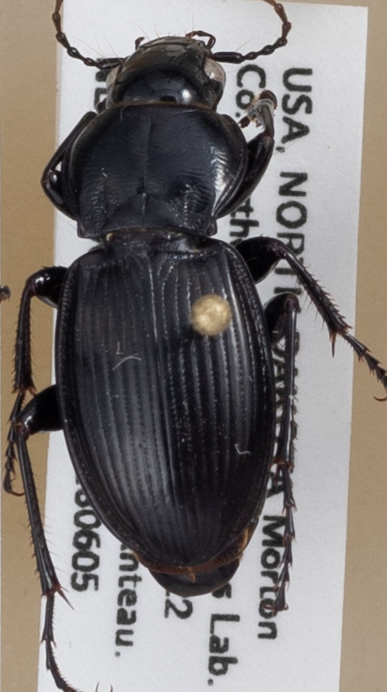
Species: Cyclotrachelus torvus
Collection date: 2018-06-05
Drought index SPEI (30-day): -0.404
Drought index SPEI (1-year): -0.17
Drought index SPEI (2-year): -0.212